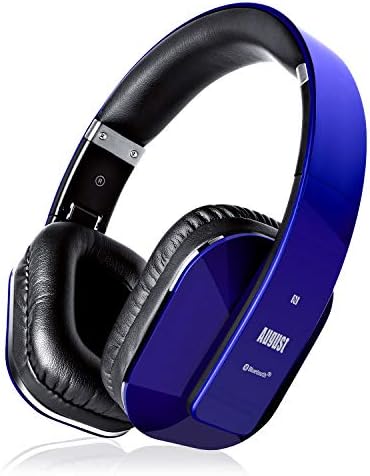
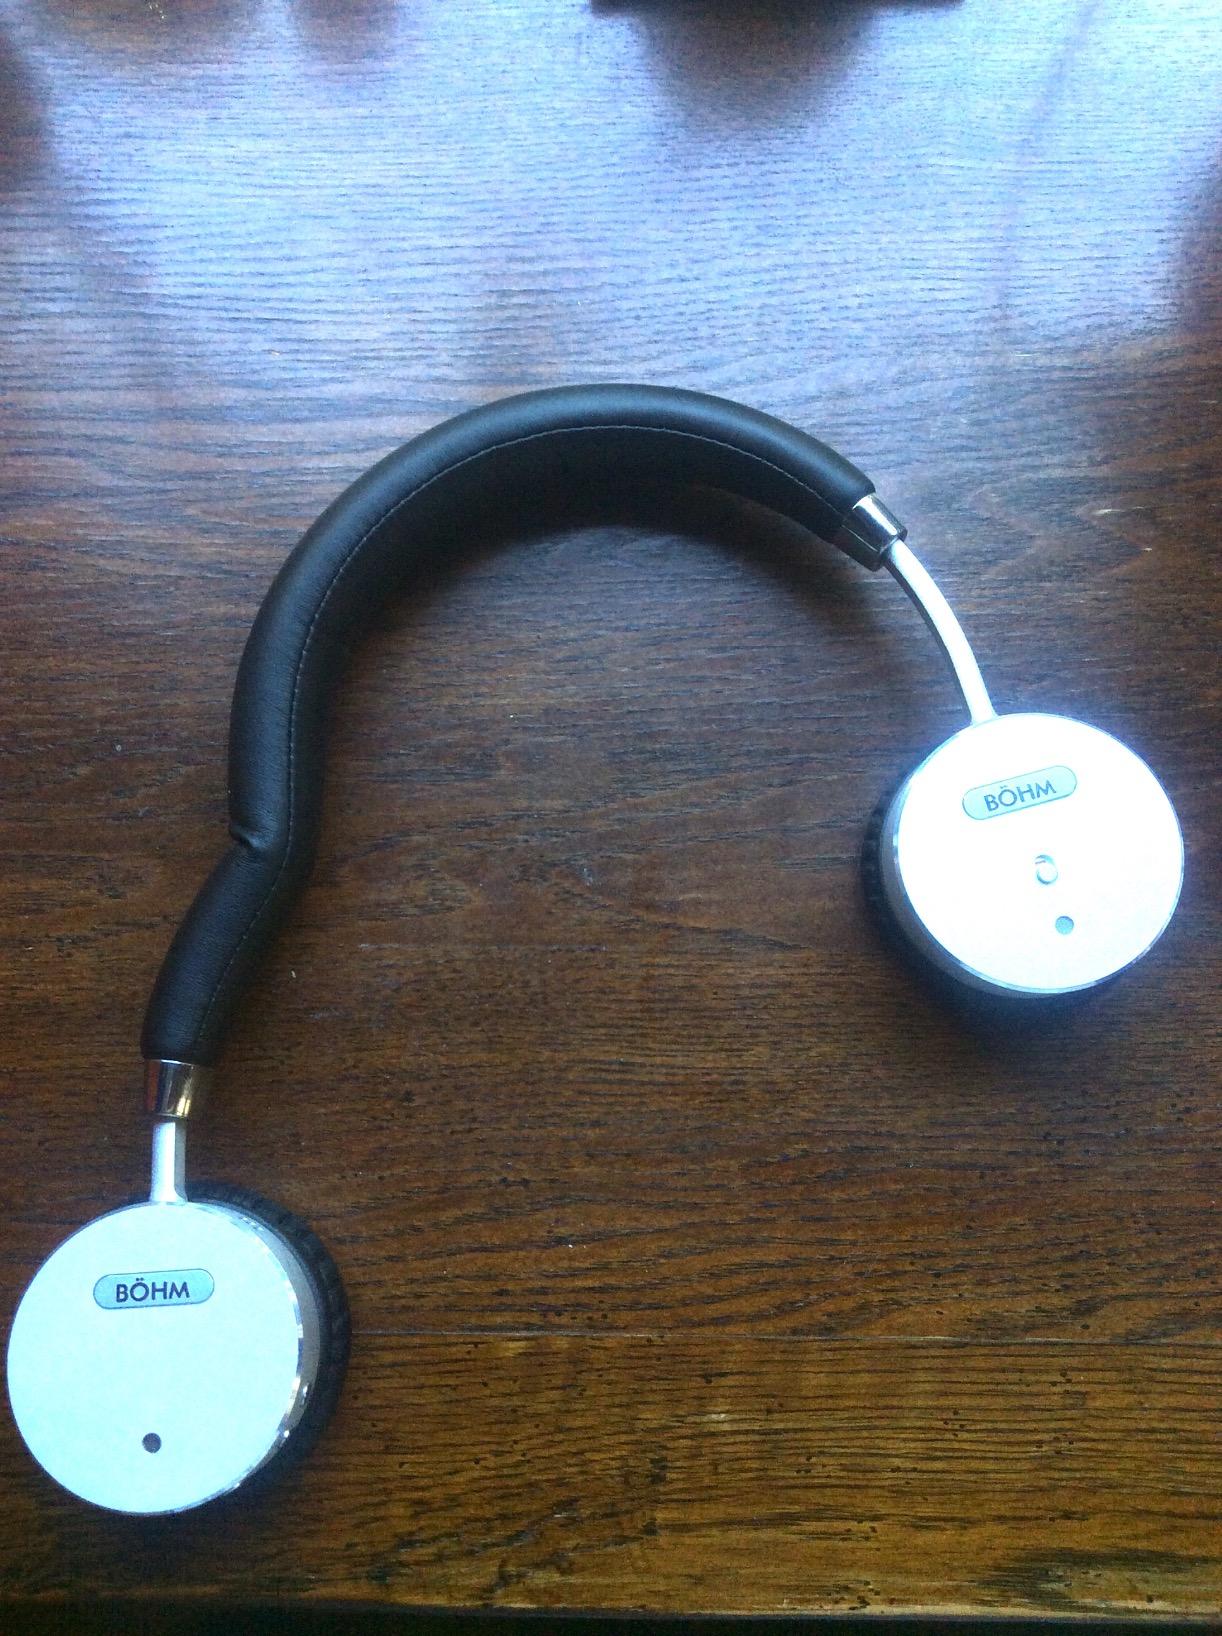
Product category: headphones
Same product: no